Filatima

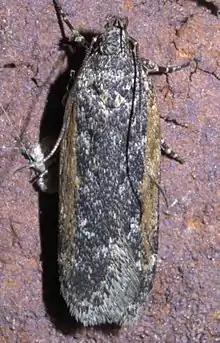
"Filatima serotinella"

In November 2005, an infestation of "Filatima" caterpillars was found to be stunting the revegetation activity of land destroyed by the eruption of Mount St. Helens in Washington.